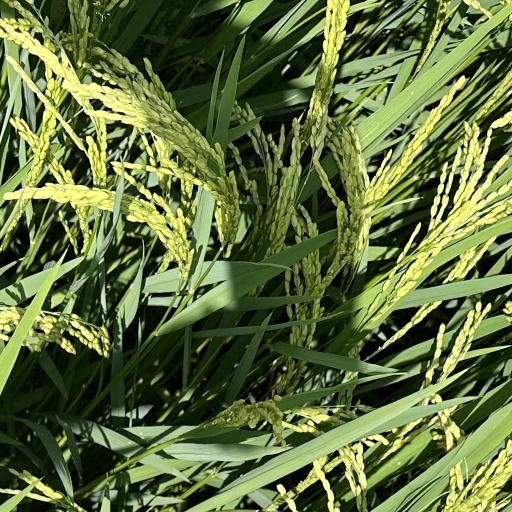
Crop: rice